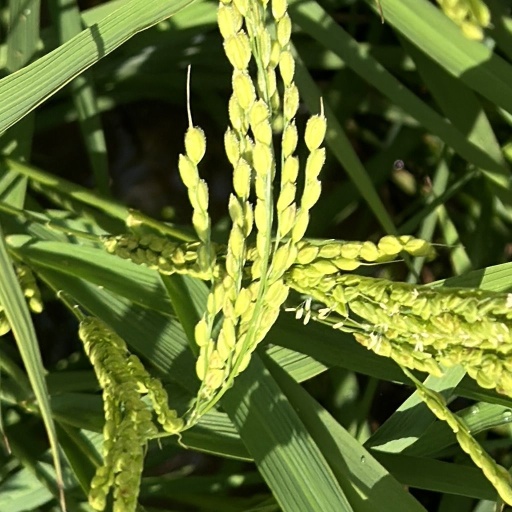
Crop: rice